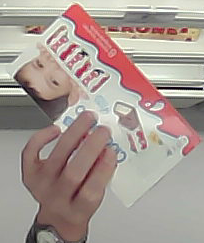
Product: kinder_chocolate